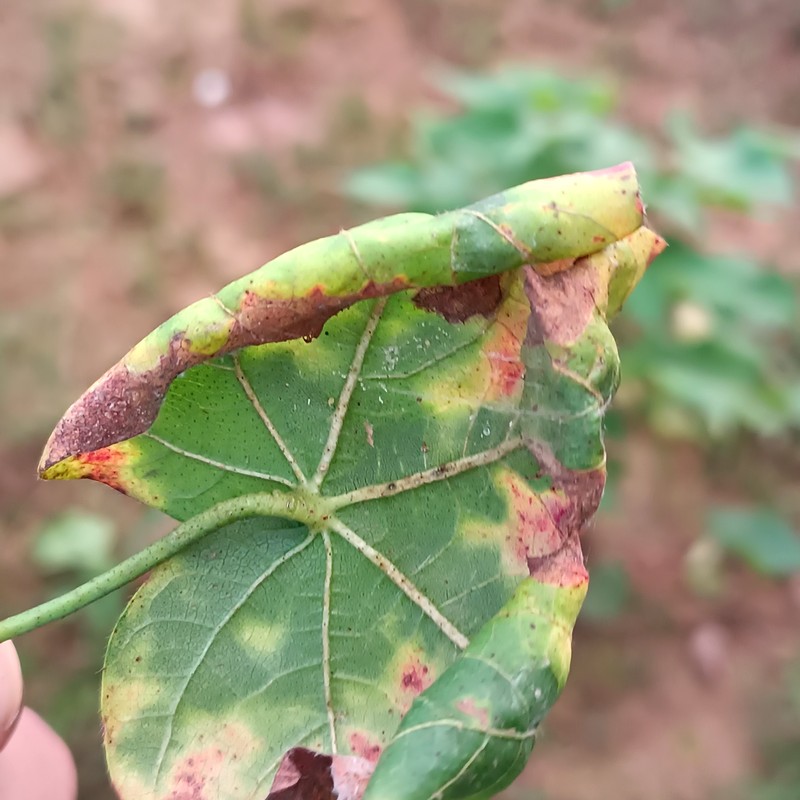
Label: Leaf Redding